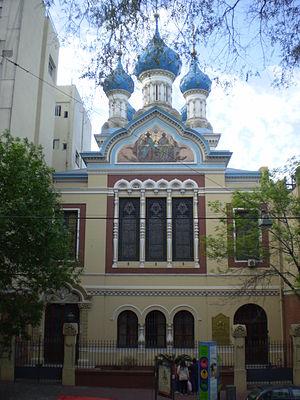
La cathédrale de la Sainte-Trinité est une cathédrale orthodoxe russe de Buenos Aires.